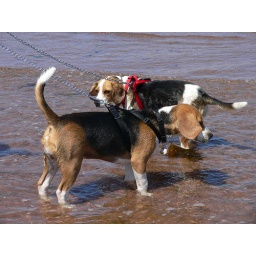
Playing in the water at Norris pond beach P.E.I. summer 2005